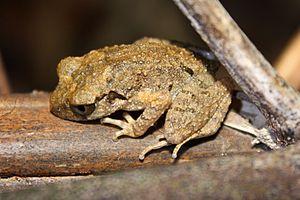
Leptolalax liui est une espèce d'amphibiens de la famille des Megophryidae.
Leptolalax est un genre d'amphibiens de la famille des Megophryidae.